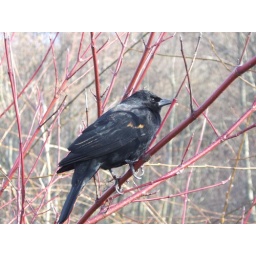
black bird in red tree